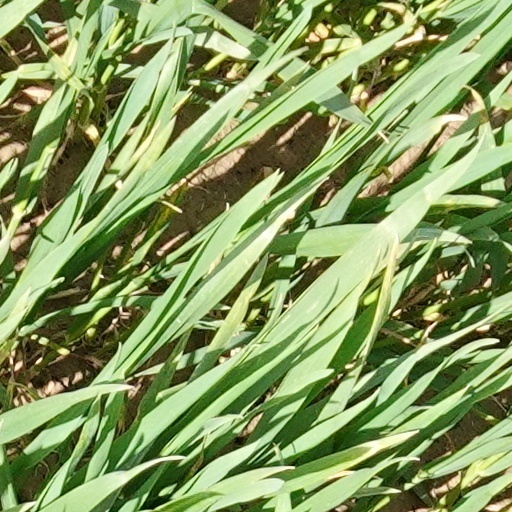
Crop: wheat